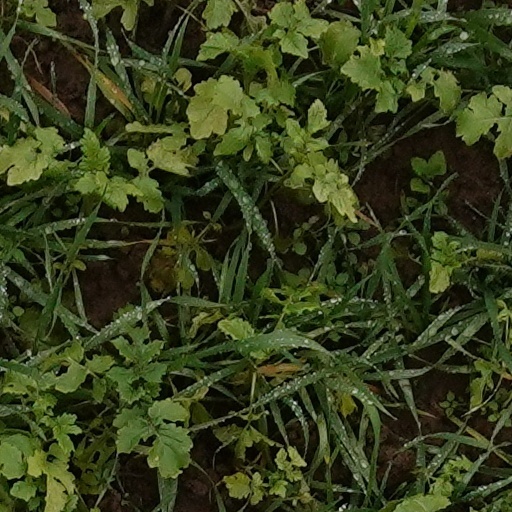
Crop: wheat